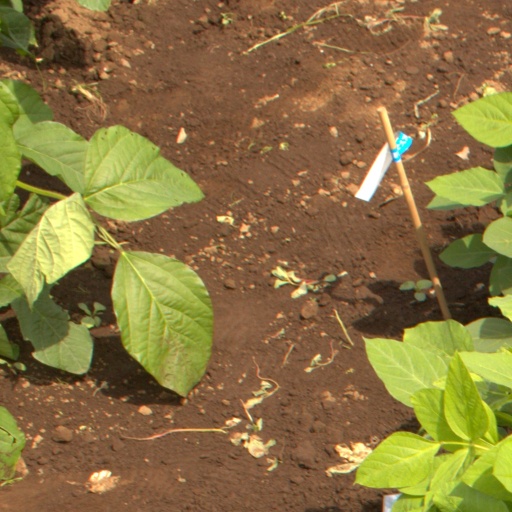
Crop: soybean